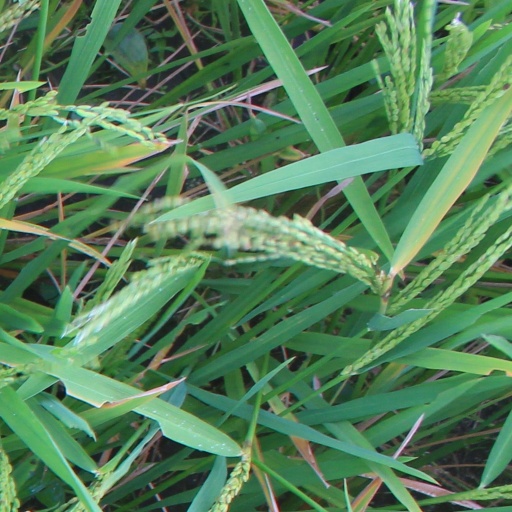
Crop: rice